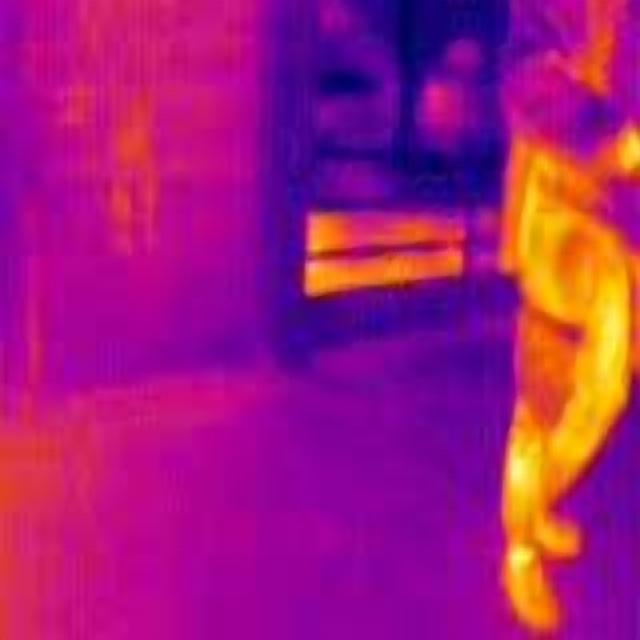
Detected objects:
label: person